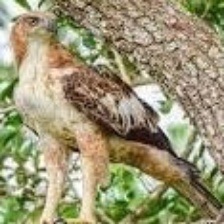
Species: ORNATE HAWK EAGLE
Scientific name: SPIZAETUS ORNATUS